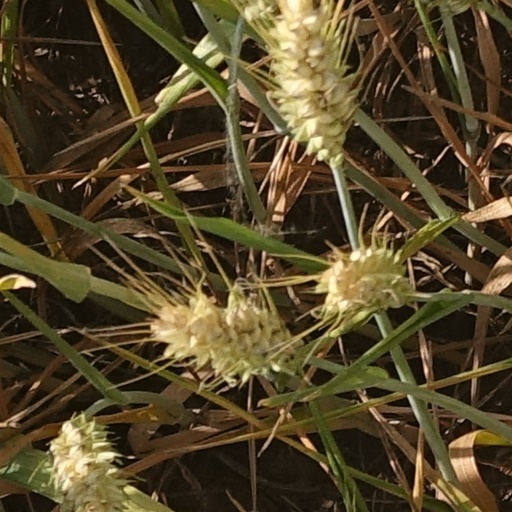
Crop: wheat